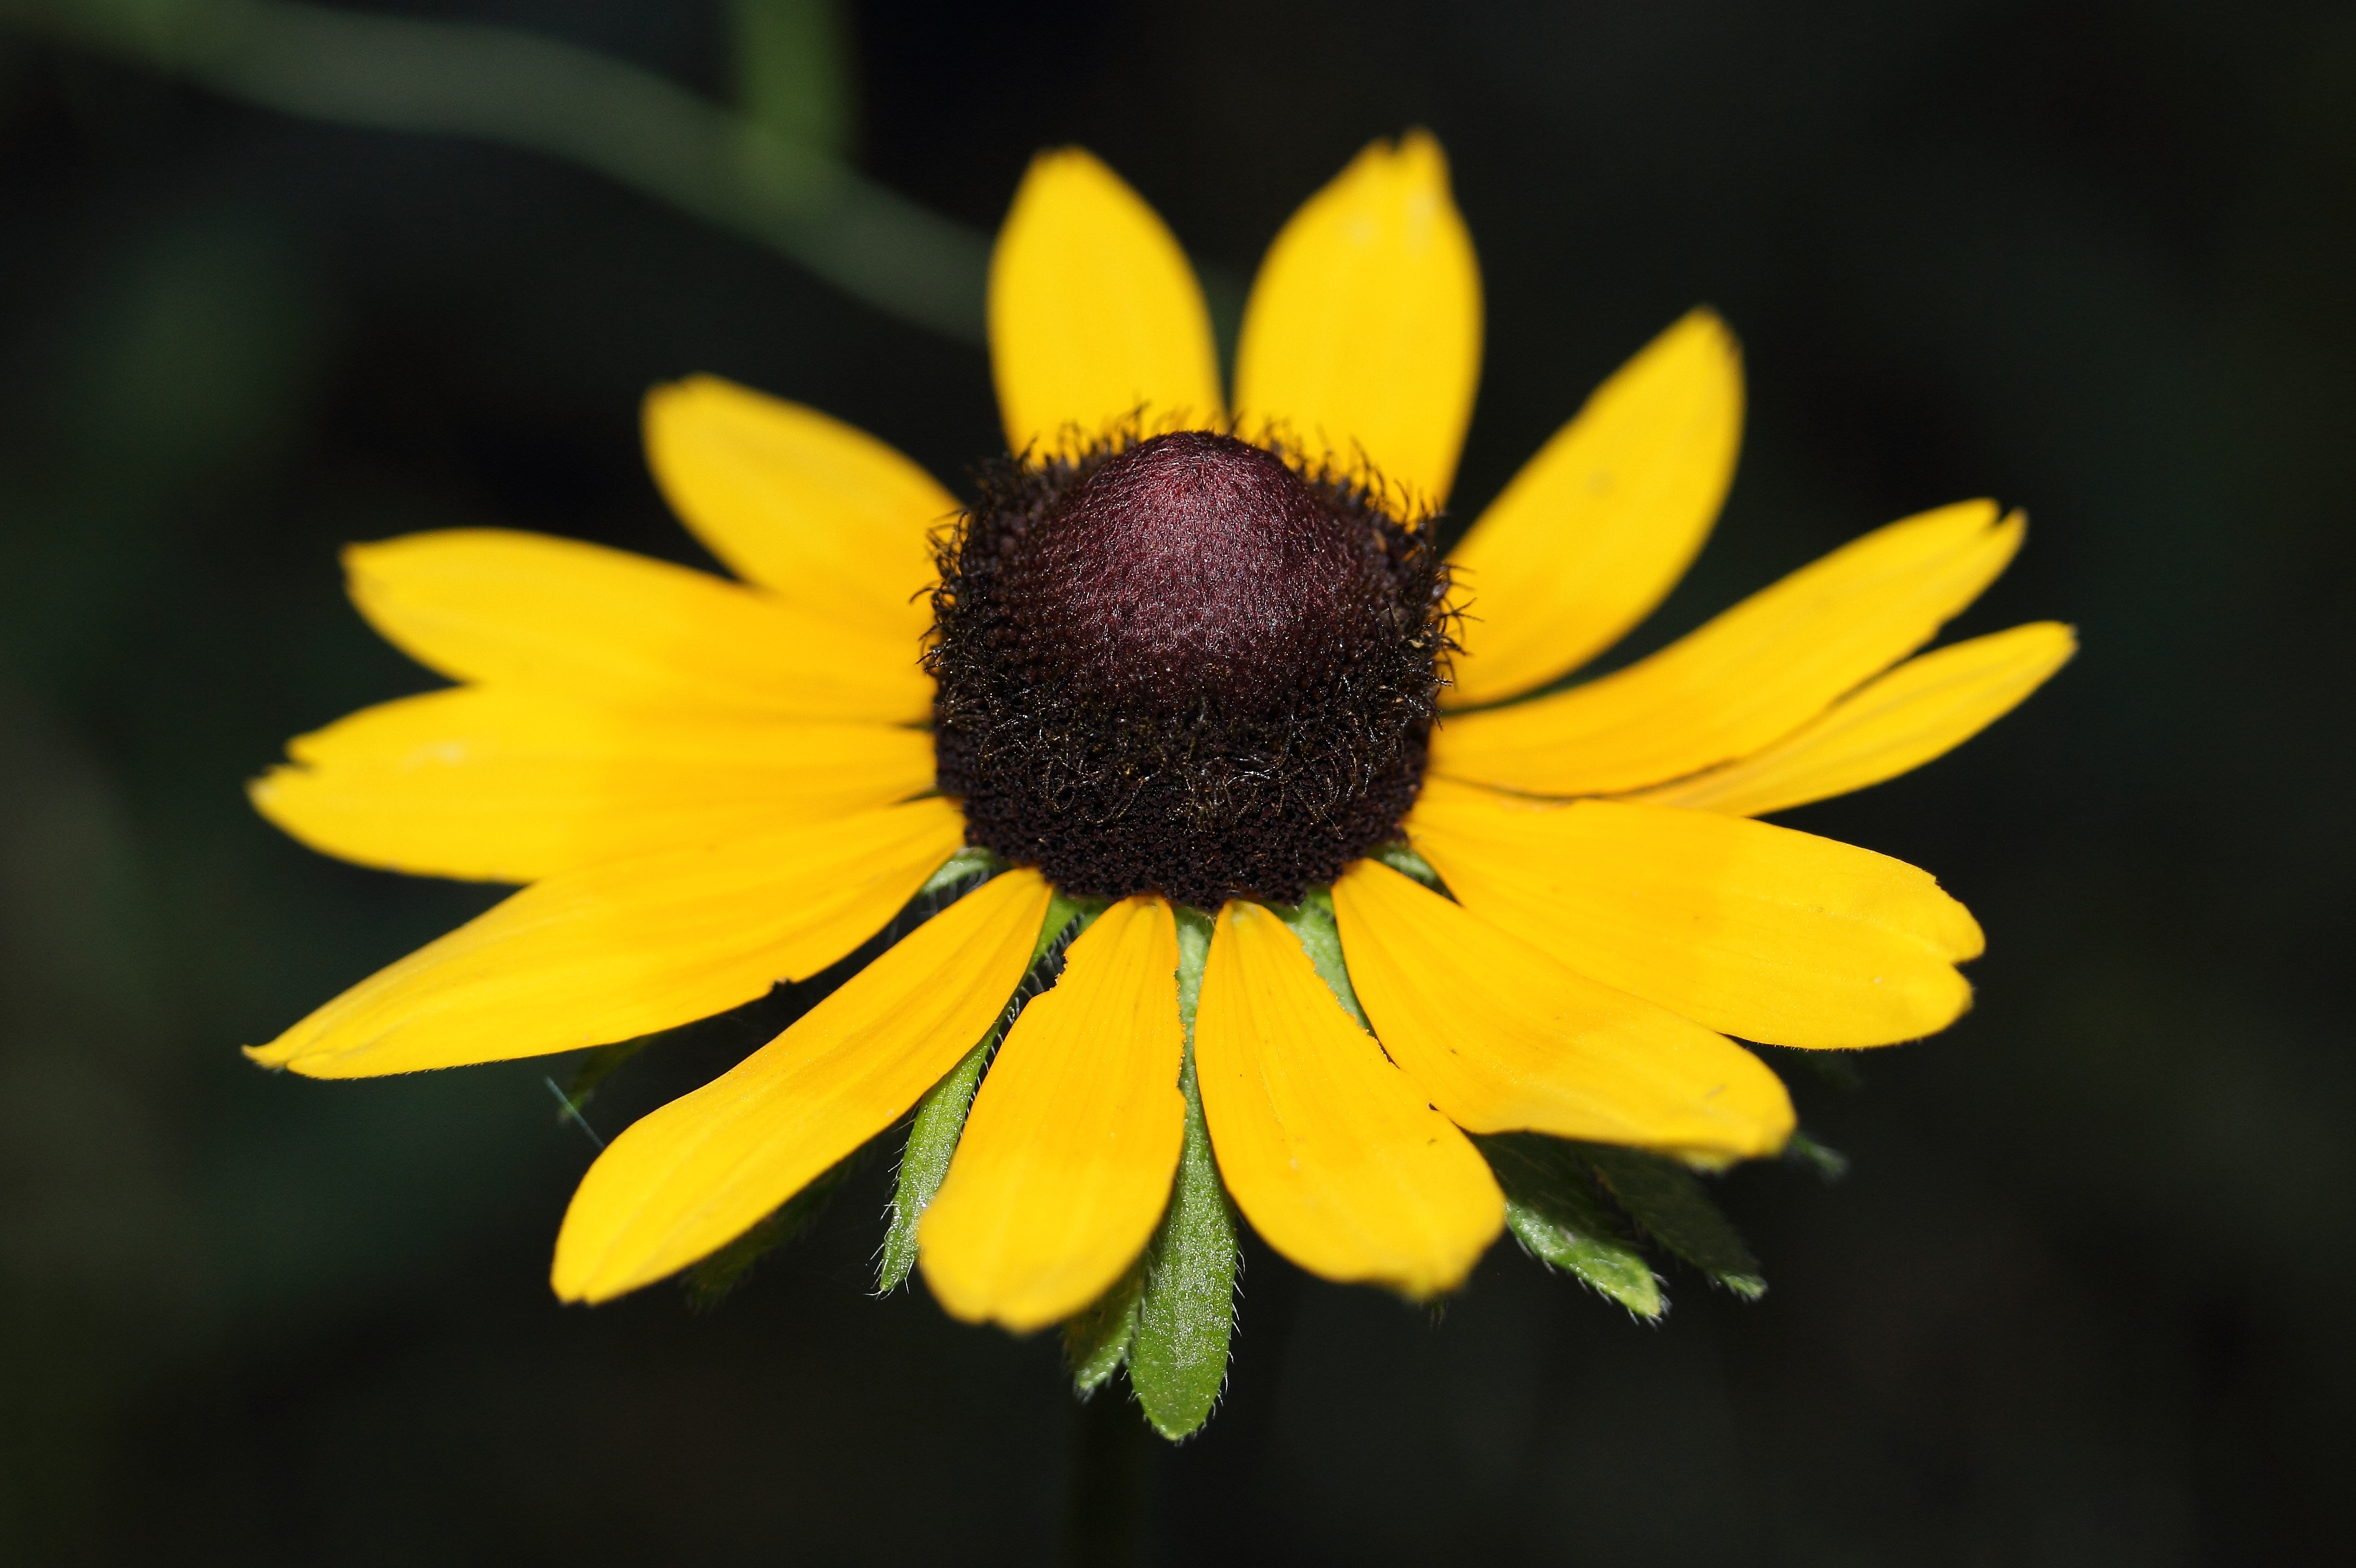
nature, plant, flower, petal, daisy, green, botany, yellow, garden, flora, wildflower, close up, nectar, macro photography, flowering plant, daisy family, oxeye daisy, plant stem, land plant